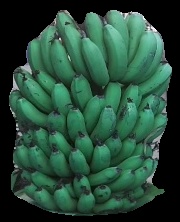
Variety: pachbale
Grade: grade2